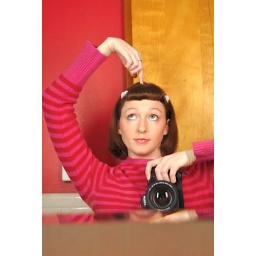
Day 175 - Look at the girl in the mirror